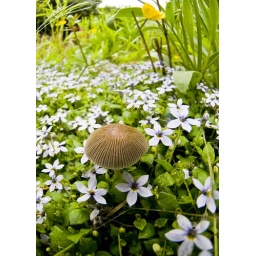
LBM (Little Brown Mushroom) in the flower bed